Bashir Momin Kavathekar

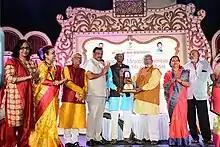
Bashir Momin Kavathekar being awarded with 'Vithabai Narayangavkar Jeevan Gaurav Puraskar' in 2018

Kavathekar' formed a small troupe ("Kalapathak") who performed street plays as part of awareness campaign against social evils like prevalence of dowry, epidemics like AIDS, blind acceptance of superstitions & the exploitation that follows. He actively prpogated in the various initiatives of Government like ‘Praudh Saksharta Mission / National Literacy Mission’, ‘VyasanMukti Abhiyan - campaign to minimize addiction of alcoholism’, ‘Gram Swachchata Abhiyan - a predecessor of ‘Swatch Bharat Abhiyan'. As a recognition of his contribution to the social cause, he was honored by Government with ‘Vyasan Mukti Purskar (व्यसनमुक्ती पुरस्कार)’.